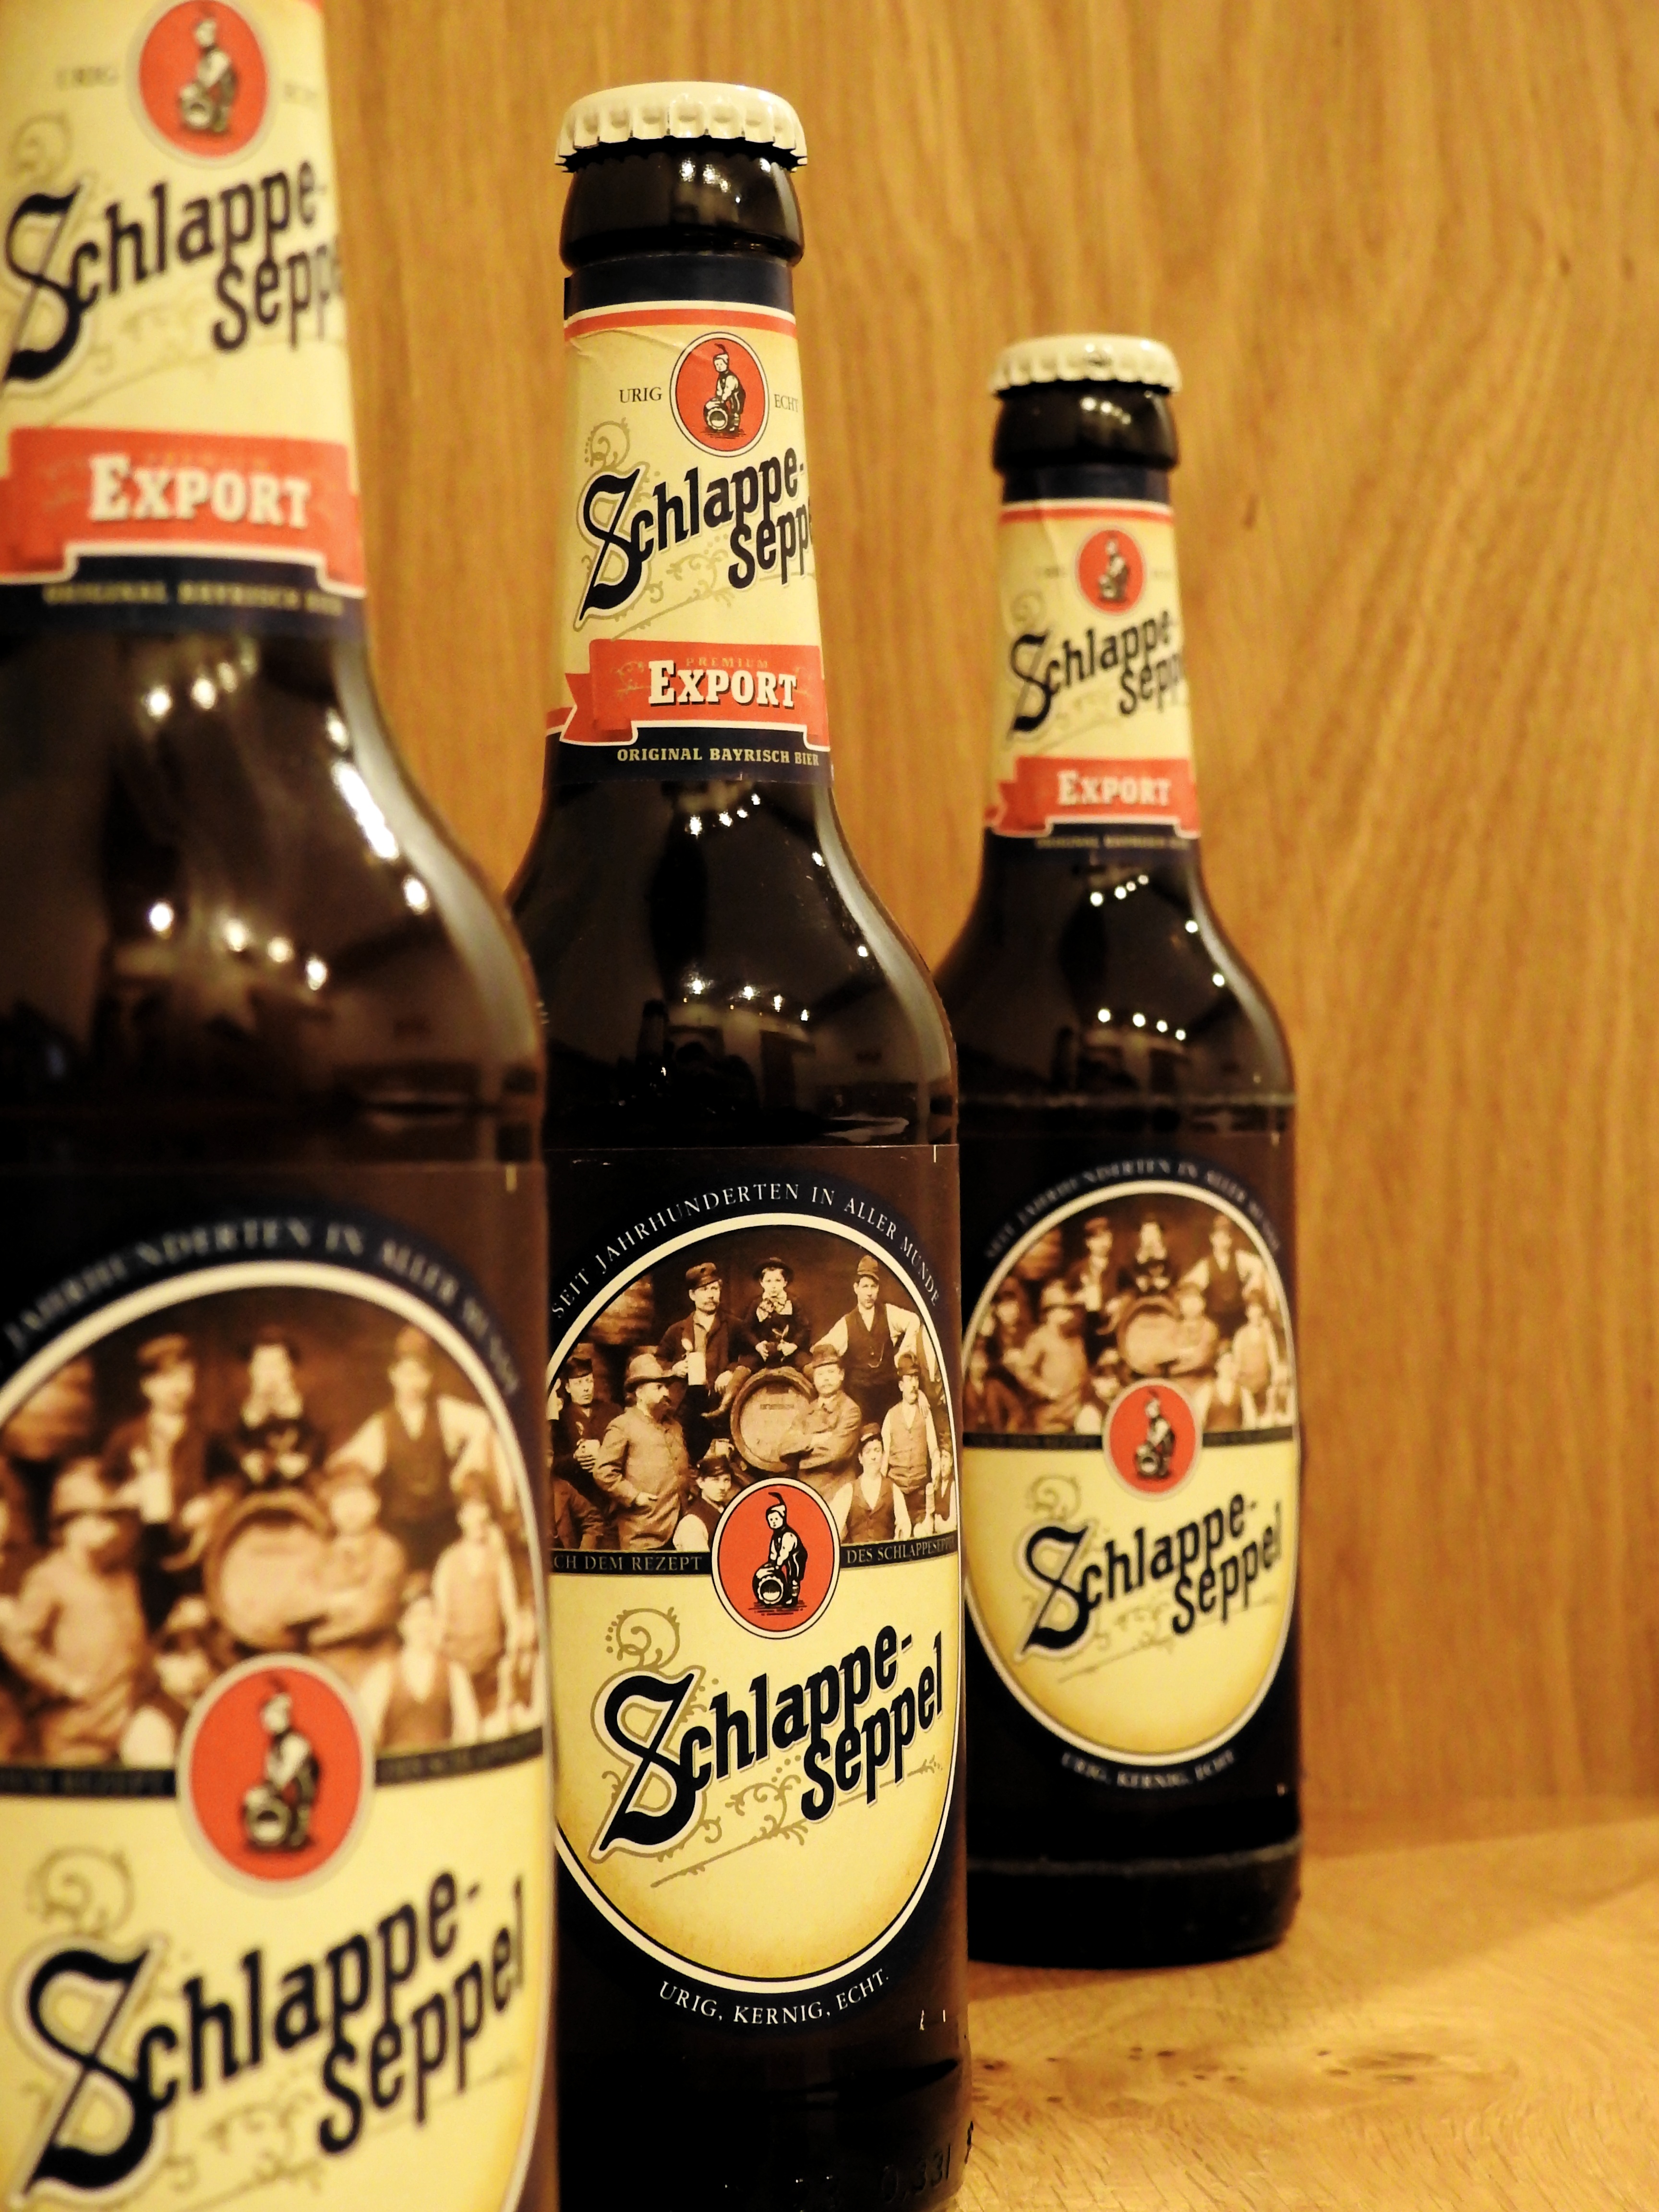
drink, bottle, beer, alcohol, alcoholic, refreshment, beer bottle, liqueur, bottle caps, closure, stout, ale, alcoholic beverage